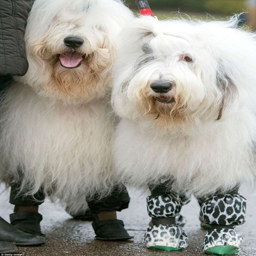
dogs on approach to the competition , wearing tiny boots to protect their feet from the wet ground